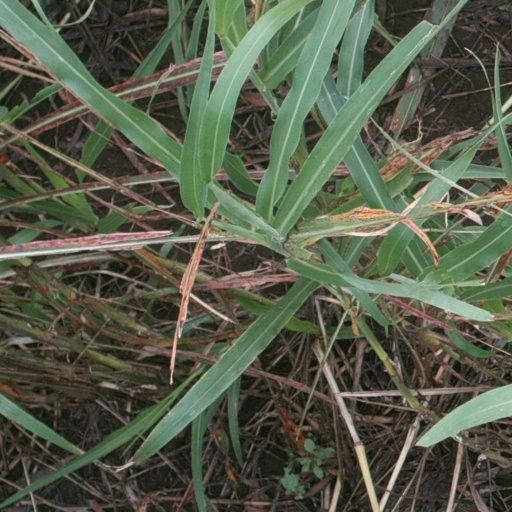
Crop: sorghum